Adam Barton (footballer)

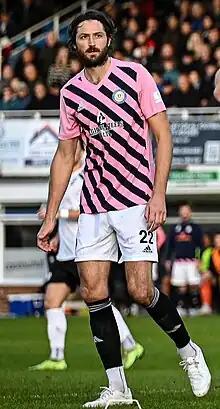
Adam Barton playing for Curzon Ashton, in 2023

Adam James Barton (born 7 January 1991) is a professional footballer who plays as a defensive midfielder or centre back for Curzon Ashton.